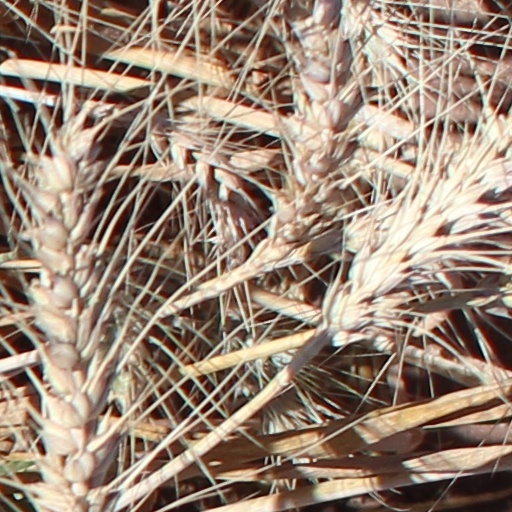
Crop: wheat